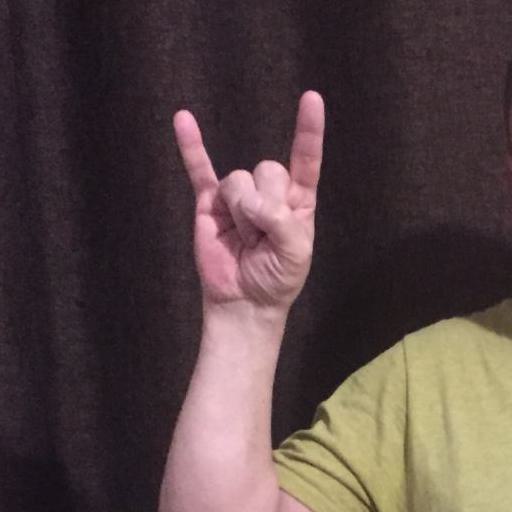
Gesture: rock